Bible translations in Norway

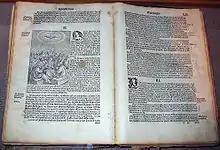
Christian III's Bible posted at Acts Chapter 2 and 3

"Christian III's Bible" was the first full Danish-language Bible translation, published in 1550. It was commissioned by King Christian III. A commission of theologians compiled this first 1550 edition, largely based on Luther's complete German-language translation of the Bible published five years earlier in 1545. It was also influenced by: Luther's Low German translation of 1534; the Swedish Bible translation named after Gustav Vasa; Pedersen's translations of the New Testament (1529), Psalms (1531) and Genesis (1535); and on two complete, unpublished translations of the Bible, one by Pedersen, and one by Hans Tausen from 1543. A combined emphasis on fluency of the language employed and a translation close to the original texts yielded a result which is considered very good. The Bible was illustrated, and also contained some cross-references. The price of the book was 5 daler, equivalent in price to a good bull or thirty barrels of rye. About 3000 copies were printed, of which 96 came to Norway. The language used in this translation exhibited German influence, but because this book significantly improved access to the Biblical literature for everyday Danes and Norwegians, editions based on this became the dominant Bibles in Denmark and Norway for much of the Reformation era, earning the edition the common name, "The Reformation Bible."